Oman

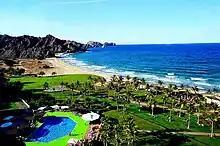
Al-Bustan Palace Hotel

SIPRI's estimation of Oman's military and security expenditure as a percentage of GDP in 2020 was 11 percent, making it the world's highest rate in that year, higher than Saudi Arabia (8.4 percent). Oman's on-average military spending as a percentage of GDP between 2016 and 2018 was around 10 percent, while the world's average during the same period was 2.2 percent.